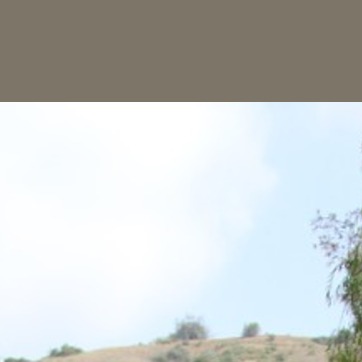
Material: sky